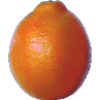
Label: Tangelo 1